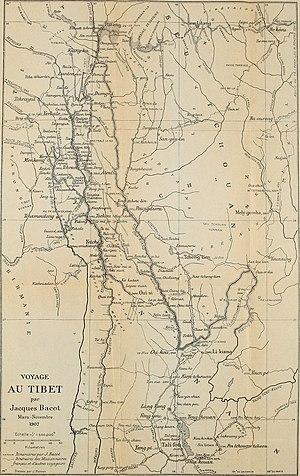
Jacques Bacot était un géographe, linguiste, ethnologue, explorateur, orientaliste et tibétologue français du début du XXᵉ siècle, spécialiste reconnu du Tibet, qui travailla à l'École pratique des hautes études.